Street style

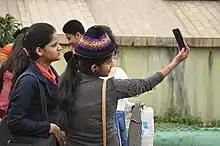
Young people posing with fancy headgear, at Science City Kolkata, 2018

Street style in India is getting on its way by copying this style generally from Hindi cinema. As Indians are always fascinated by fashion, in India, different religions help in achieving this street style.